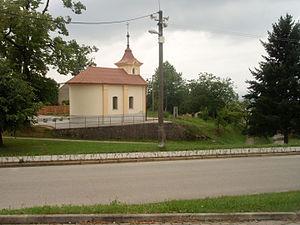
Hostišová est une commune du district et de la région de Zlín, en République tchèque. Sa population s'élevait à 513 habitants en 2018.